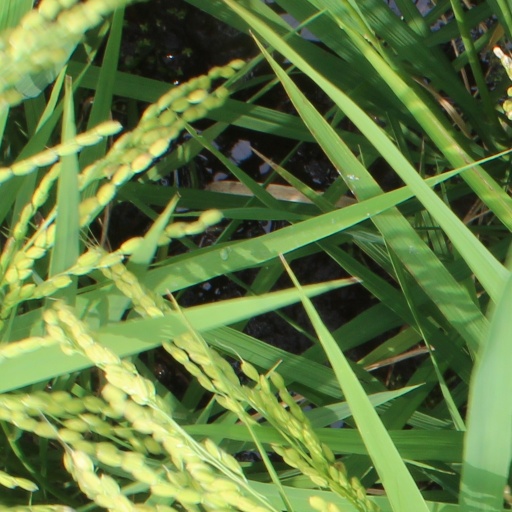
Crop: rice